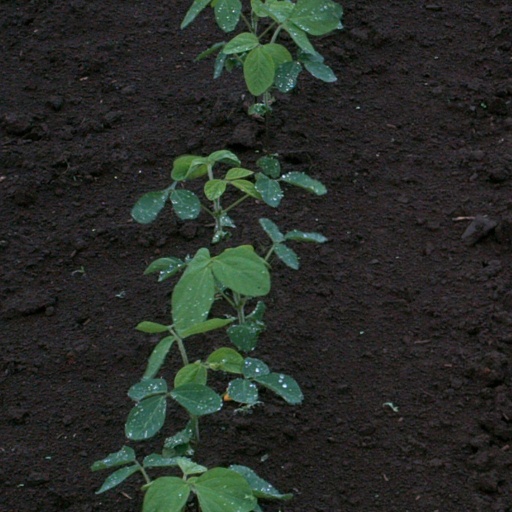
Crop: soybean